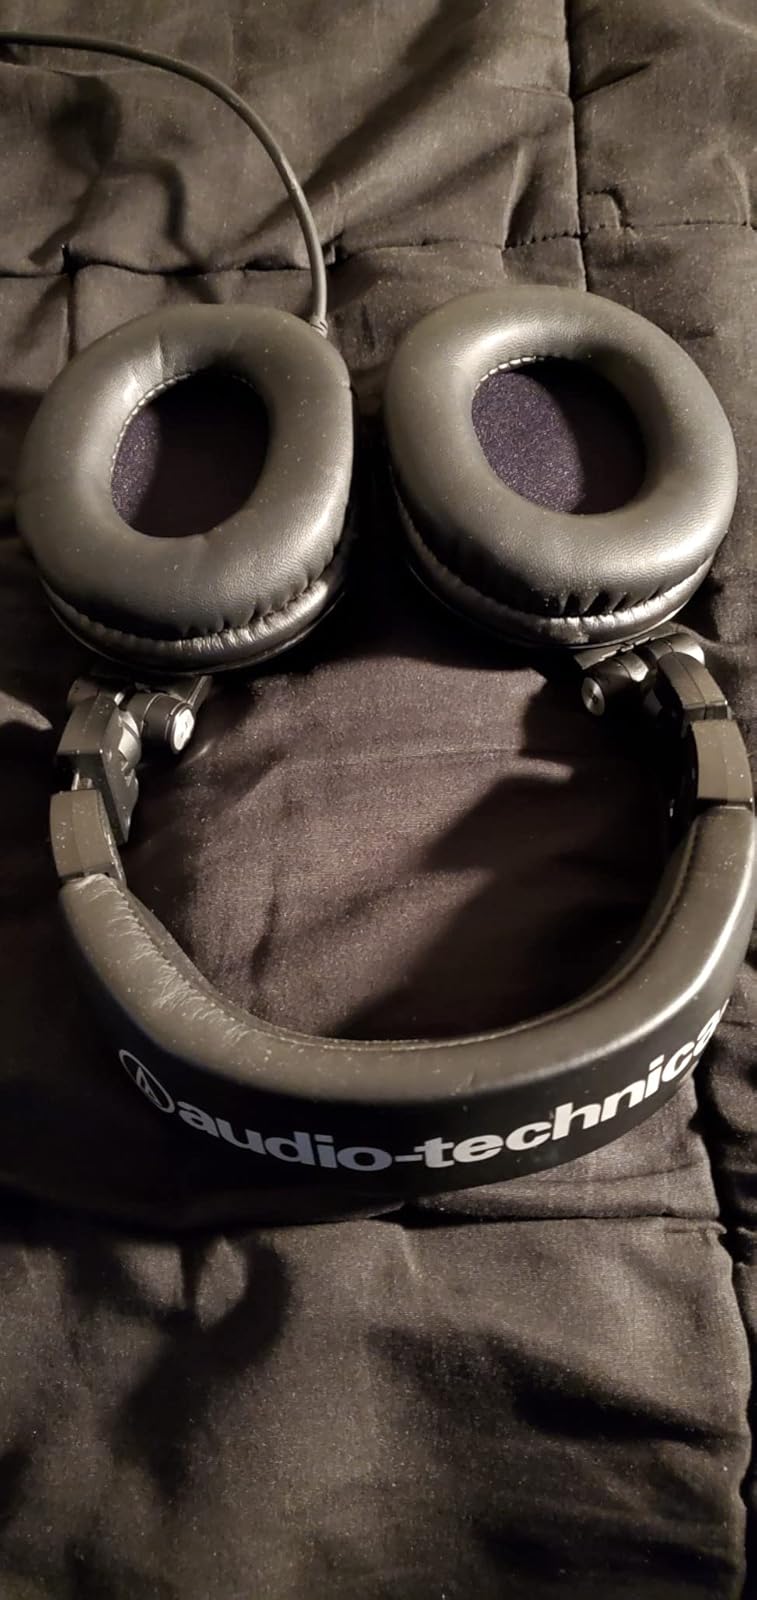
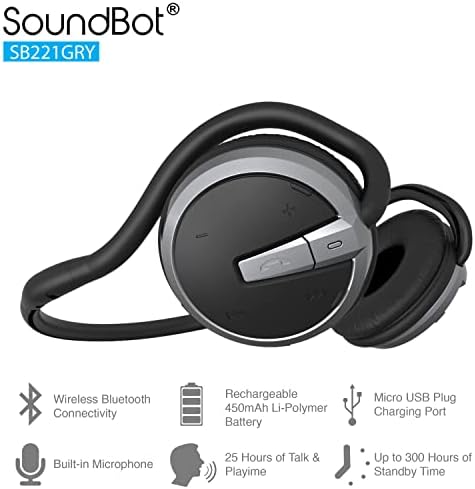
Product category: headphones
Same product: no